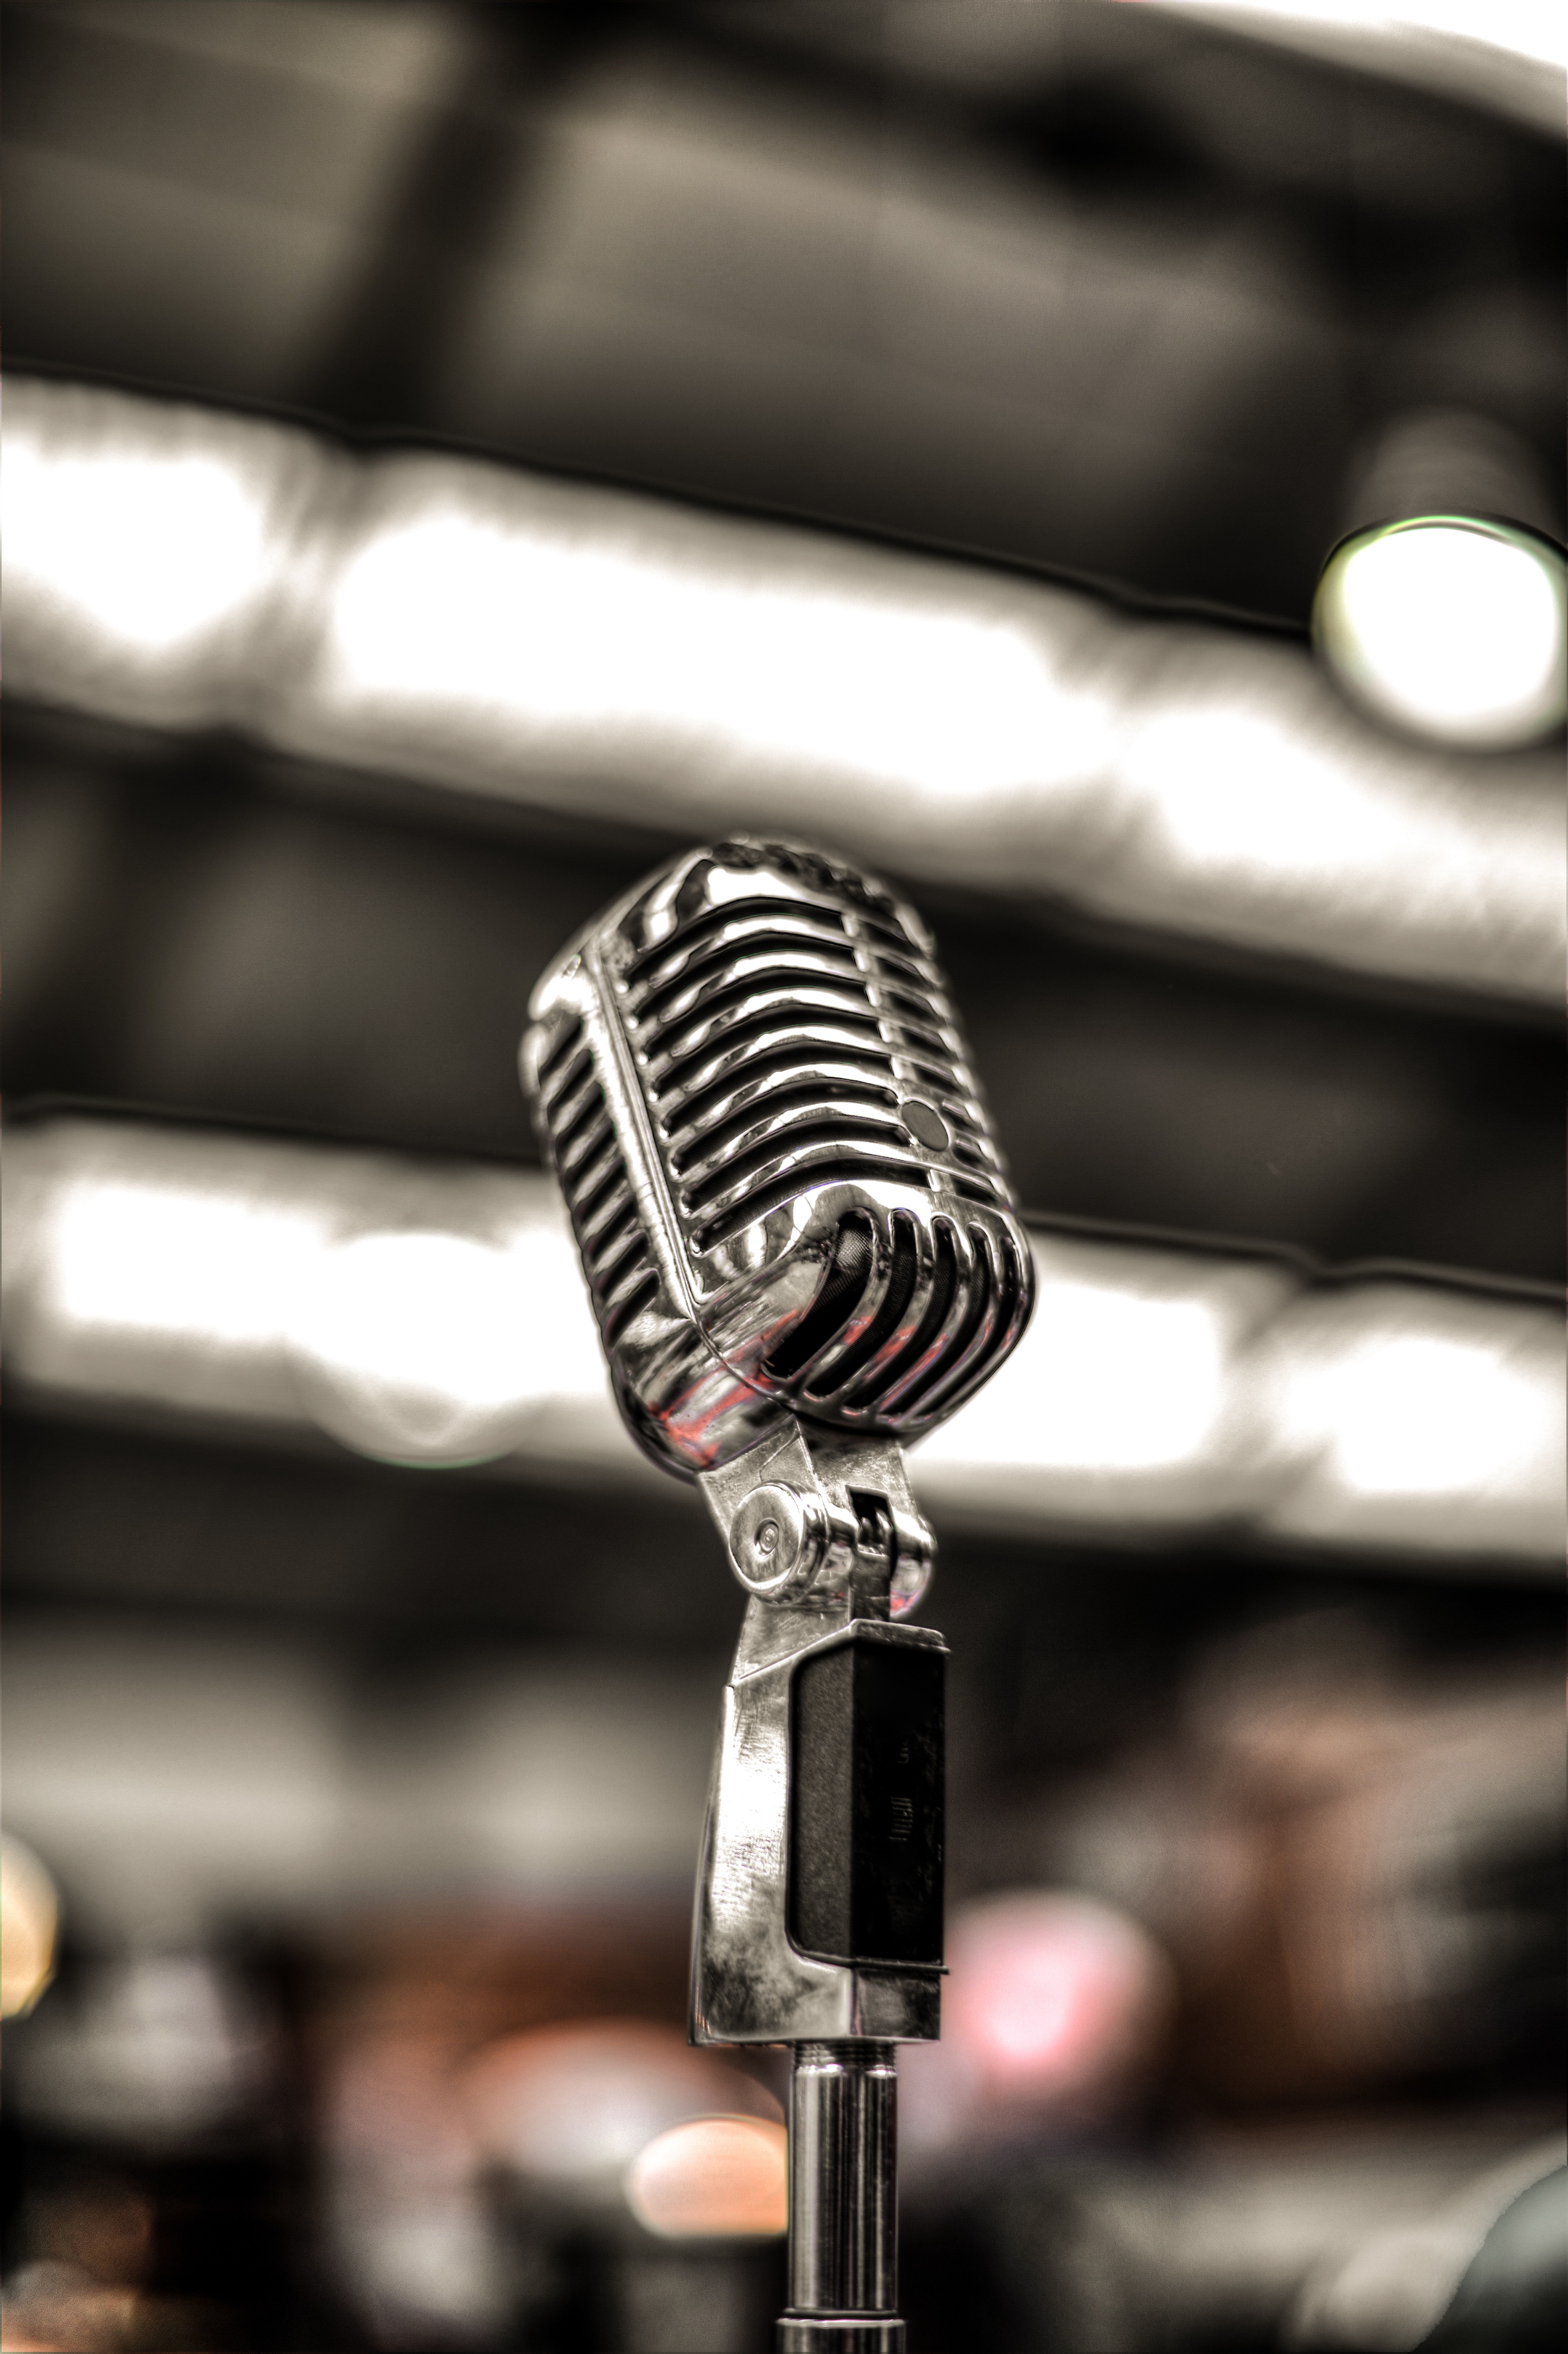
microphone, microphone stand, audio equipment, technology, Audio accessory, electronic device, photography